Princeton University

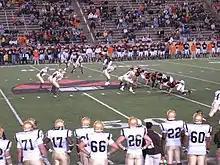
A picture showing a football match between Princeton University and Lehigh University in September 2007

Each residential college has a dining hall for students in the college, and they vary in their environment and food served. Upperclassmen who no longer live in the college can choose from a variety of options: join an eating club and choose a shared meal plan; join a dining co-op, where groups of students eat, prepare, and cook food together; or organize their own dining. The university offers kosher dining through the Center for Jewish Life and halal dining options for Muslim students in the dining halls.